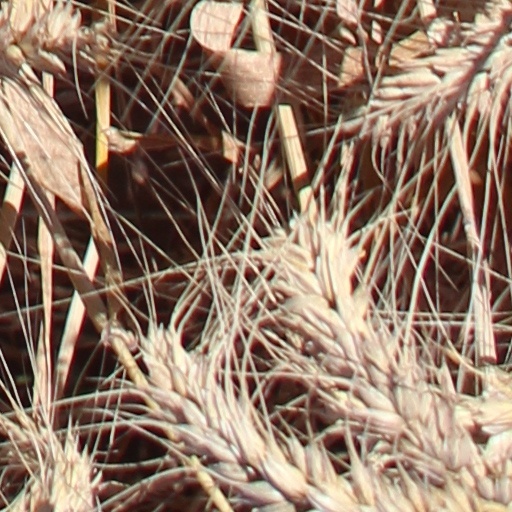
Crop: wheat